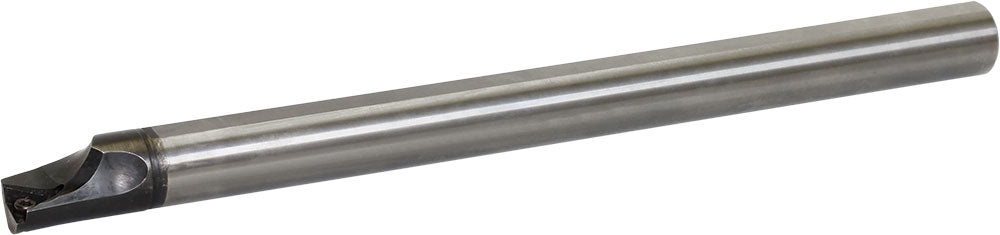
Kyocera E12QSTLPR1114A23 Right-Hand, Positive Rake, Coolant-Through Boring Bar
Kyocera E12QSTLPR1114A23 Right-Hand, Positive Rake, Dynamic Bar Coolant-Through Boring Bar with 95 Degree Lead Angle and 14.00mm Minimum Bore Dia.
Brand: Kyocera
Category: Hardware > Tools > Drills > Augers